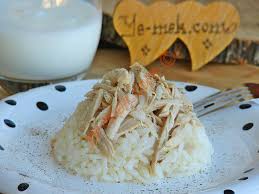
Yemek: pirinc_pilavi